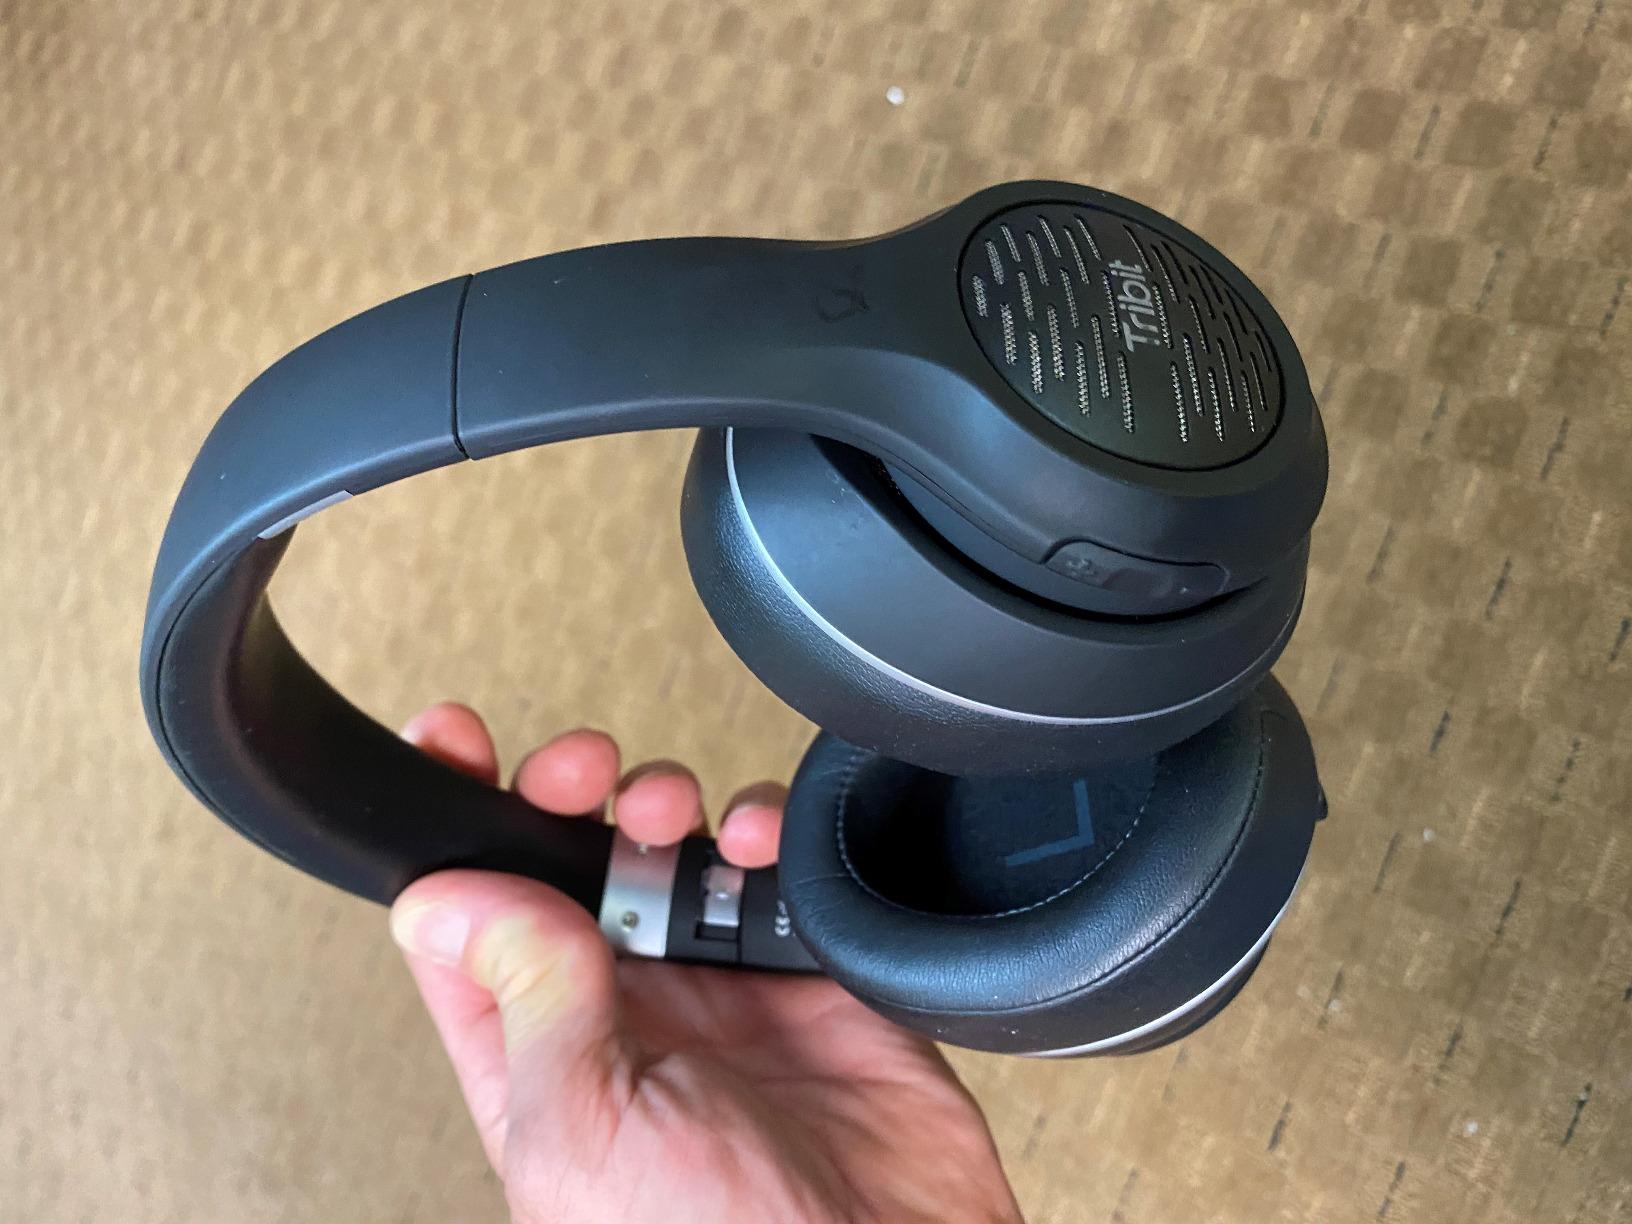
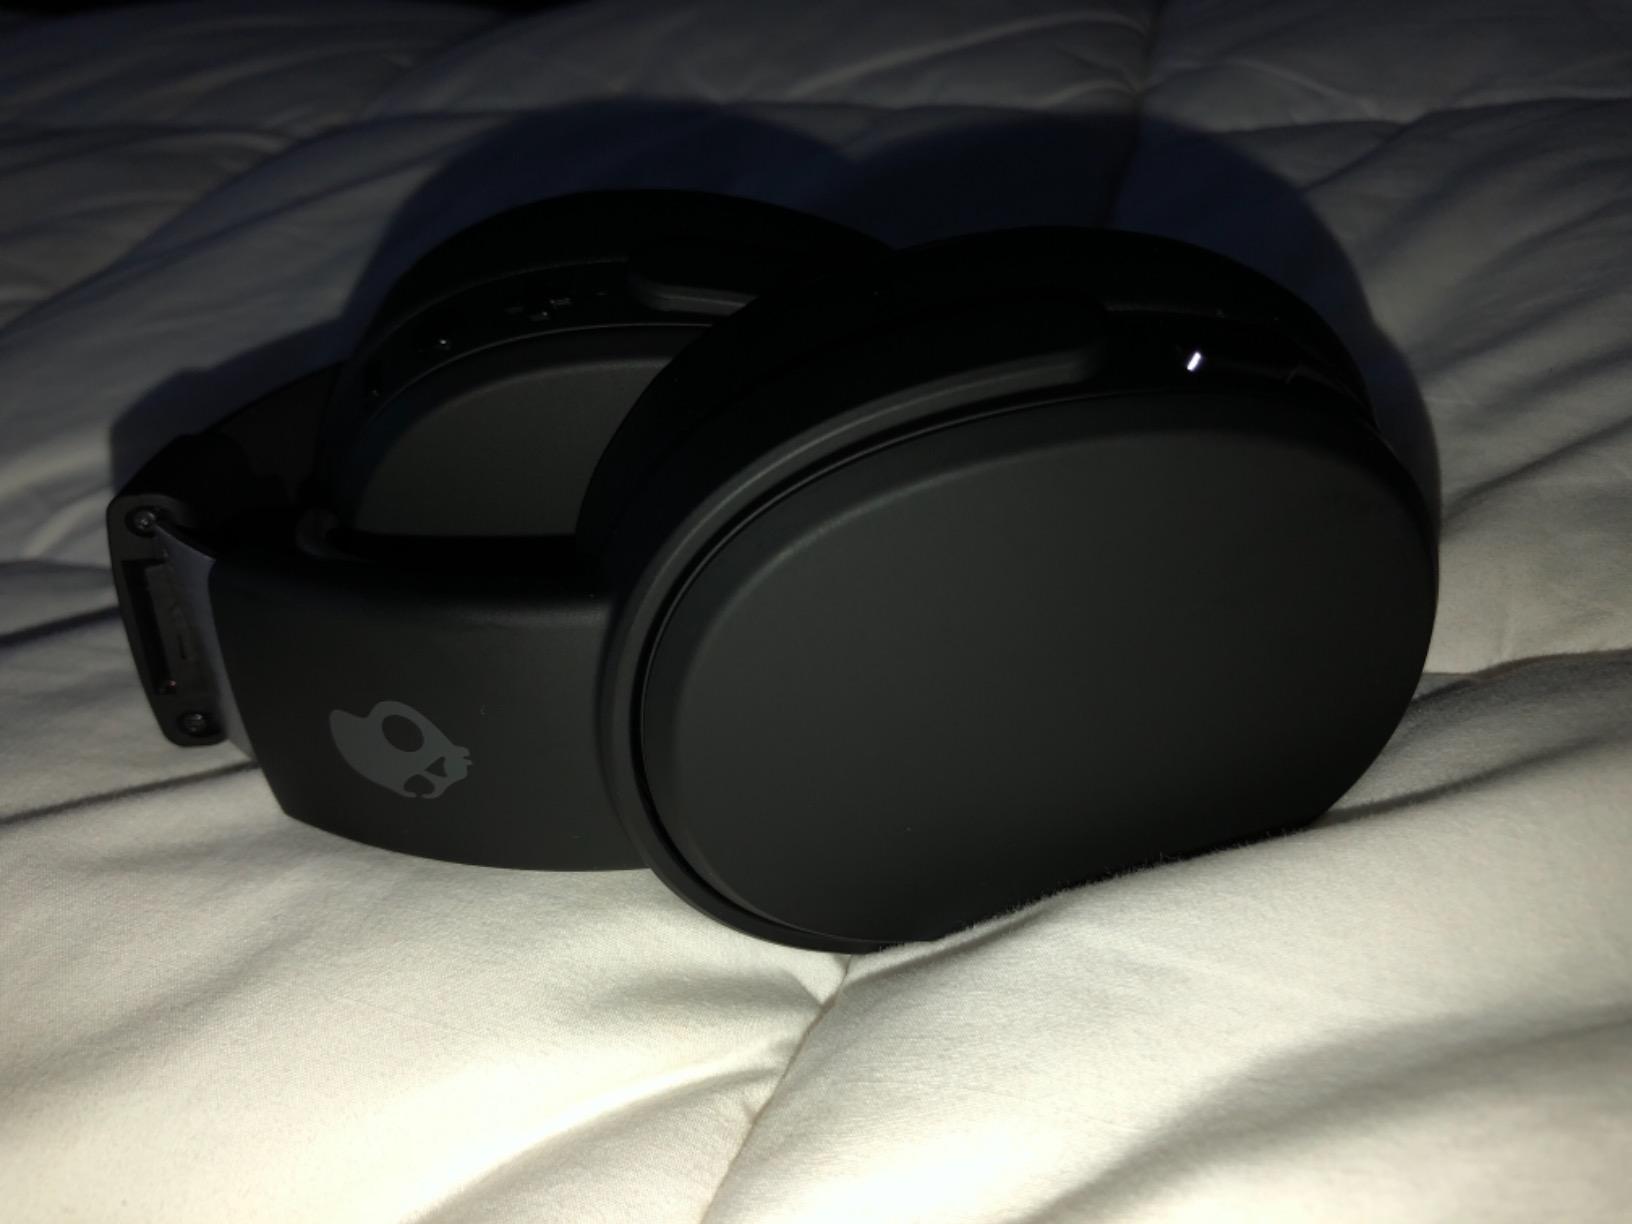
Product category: headphones
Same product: no